Powder flask

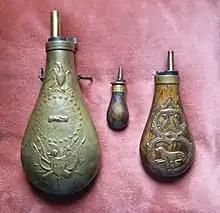
American 19th century: left for models by Colt, right for Remington

Many types of early guns required two different forms of gunpowder (such as a flintlock with finer priming powder for the pan, and a coarser standard powder for the main charge), necessitating two containers, a main flask and a smaller priming flask.